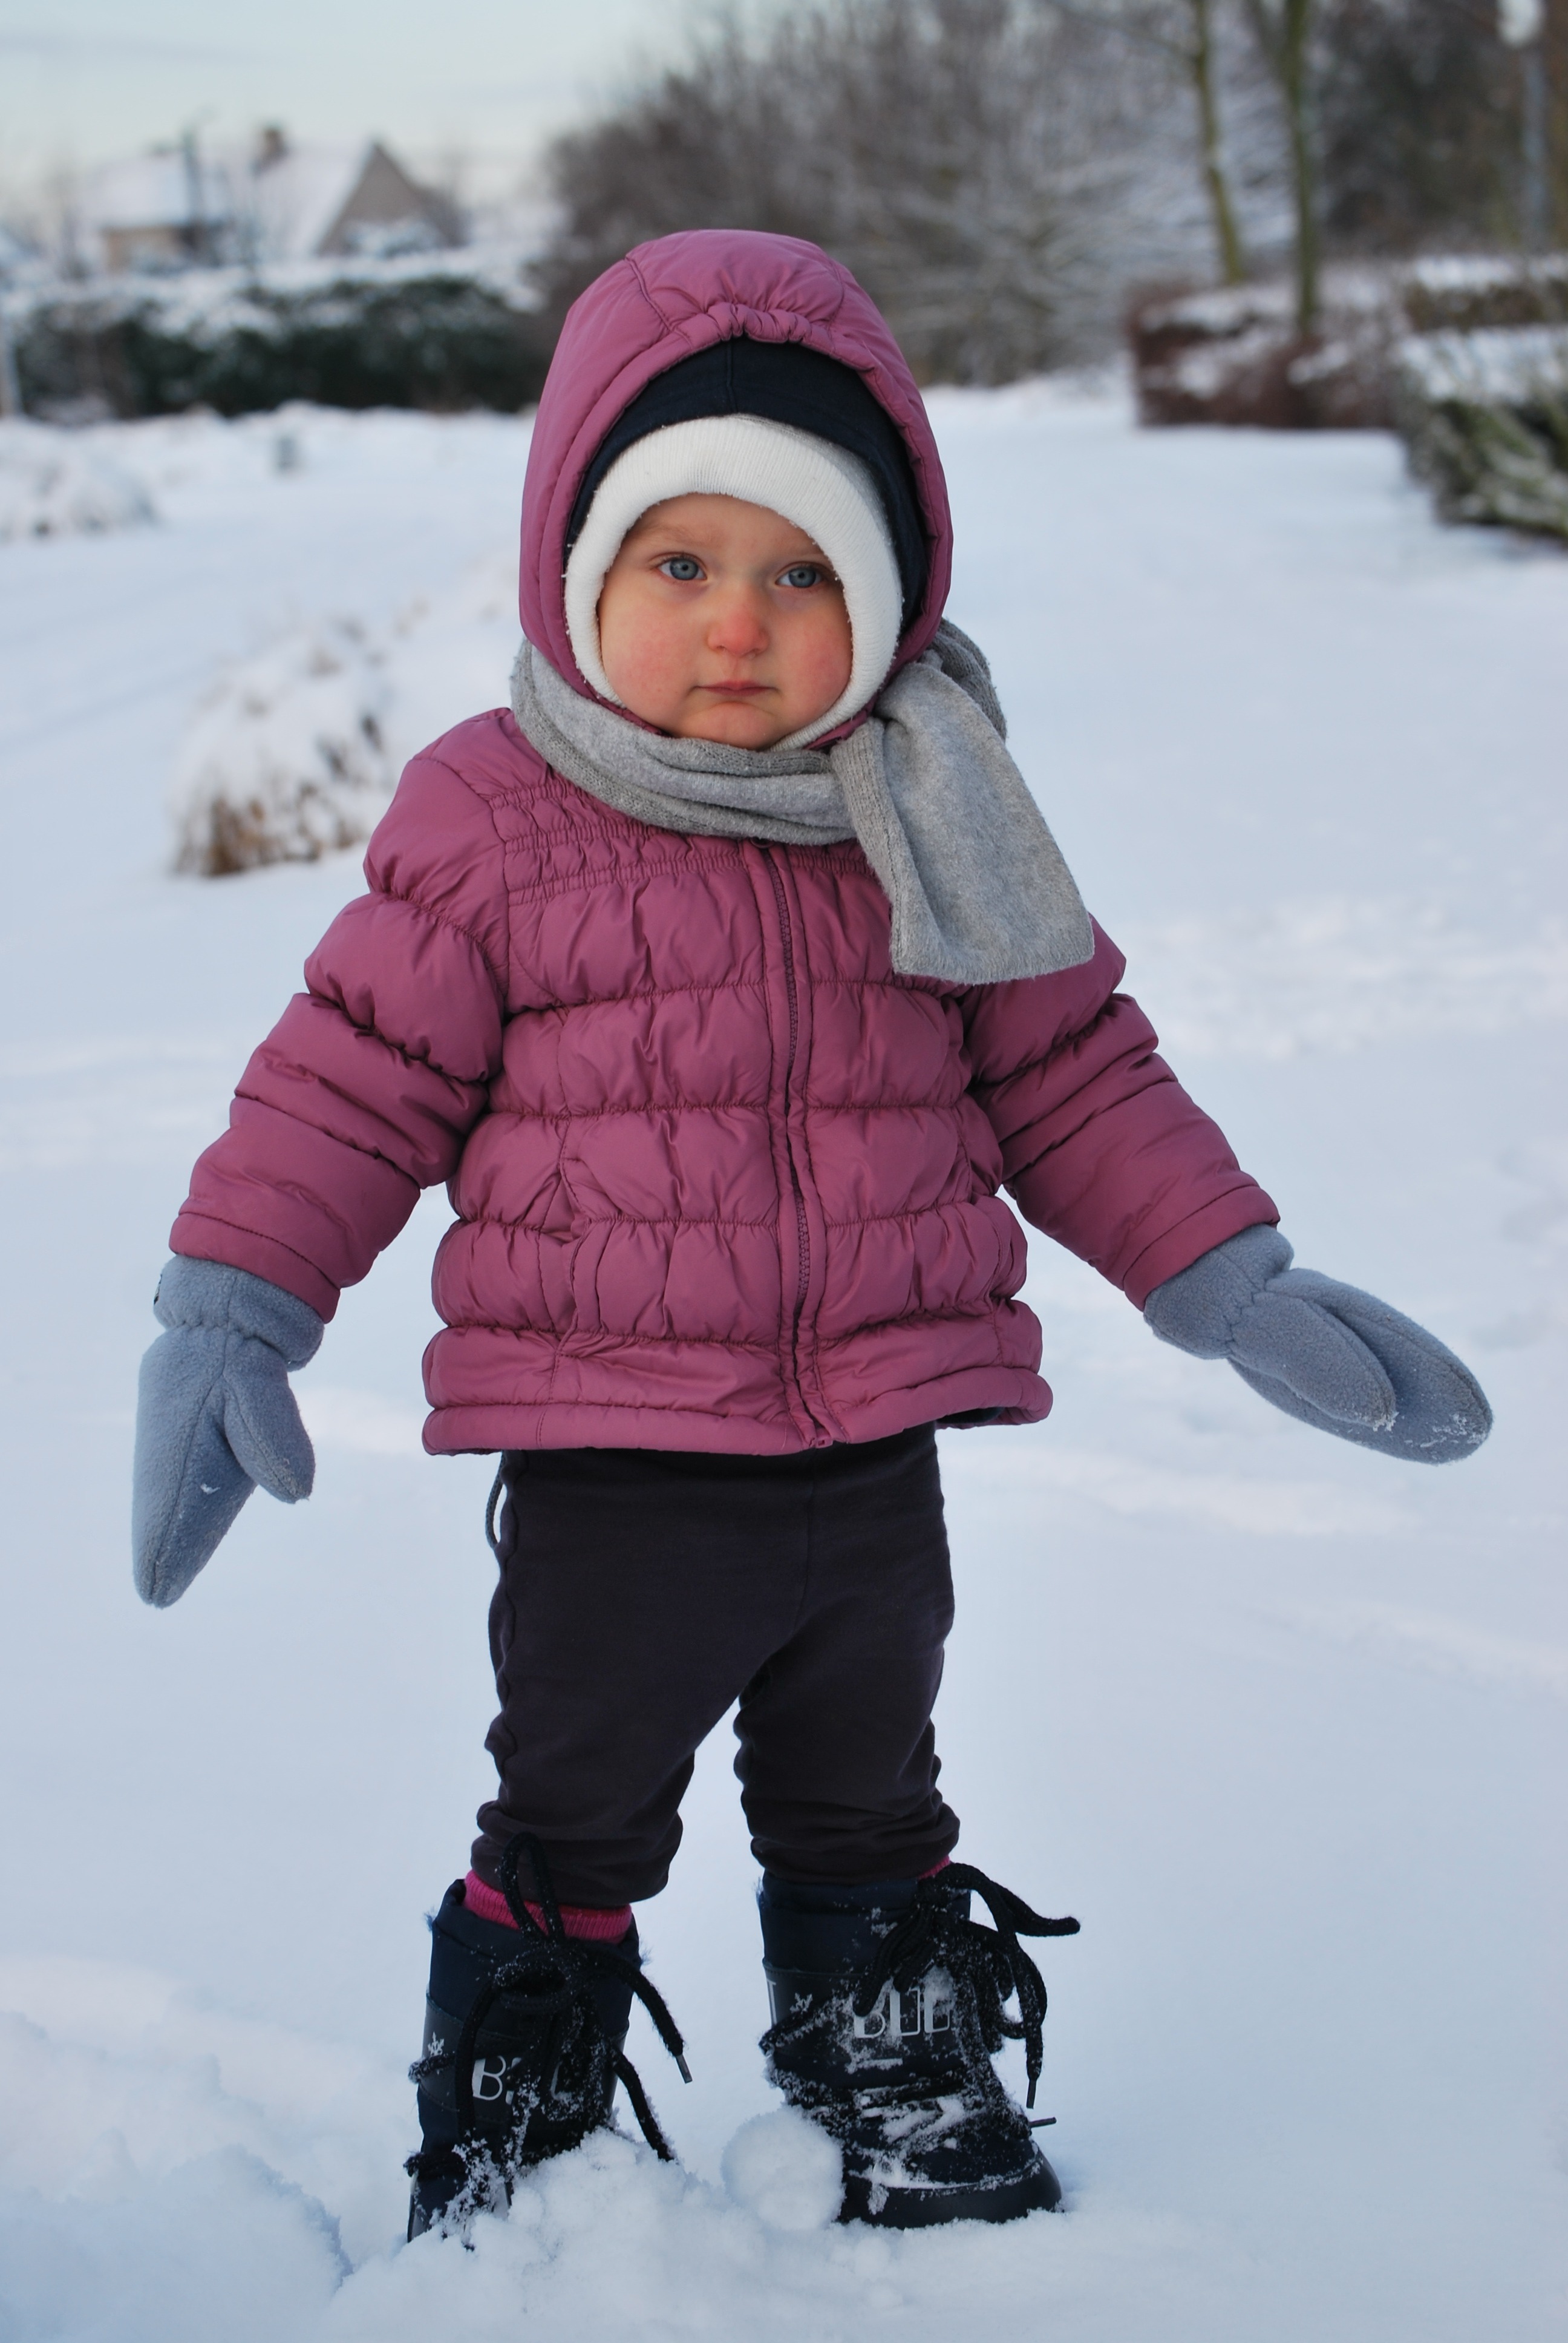
snow, cold, winter, people, cute, weather, child, hat, season, scarf, footwear, mittens